Beriev Be-30

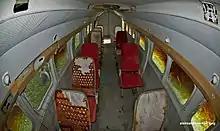
Be-32 cabin

The original design featured interconnected engines, so that in case of one engine failing, the remaining engine could drive both propellers. This feature was not implemented in the production version.